Earl of Egremont

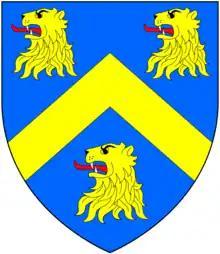
Undifferenced arms of Wyndham: "Azure, a chevron between three lion's heads erased or". The Wyndham Barons Egremont and Leconfield bear these arms "within a bordure wavy or" for difference.

Earl of Egremont was a title in the Peerage of Great Britain. It was created in 1749, along with the subsidiary title Baron Cockermouth, in Cumberland, for Algernon Seymour, 7th Duke of Somerset, with remainder to his nephews Sir Charles Wyndham, 4th Baronet, of Orchard Wyndham, and Percy Wyndham-O'Brien. The Duke had previously inherited the Percy estates, including the lands of Egremont in Cumberland, from his mother Lady Elizabeth Percy, daughter and heiress of Joceline Percy, 11th Earl of Northumberland. In 1750 Sir Charles Wyndham succeeded according to the special remainder as 2nd Earl of Egremont on the death of his uncle. His younger brother Percy Wyndham-O'Brien was created Earl of Thomond in 1756.